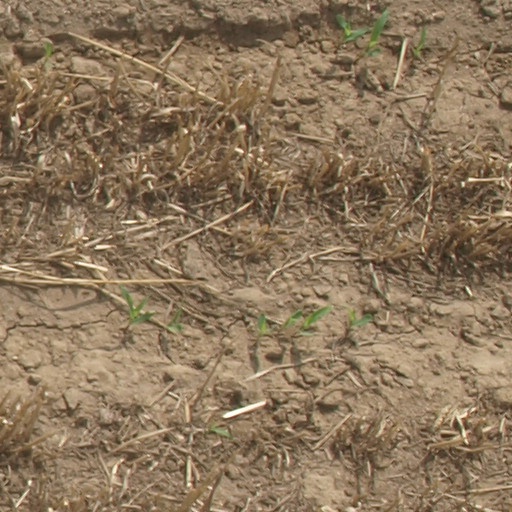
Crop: maize; corn